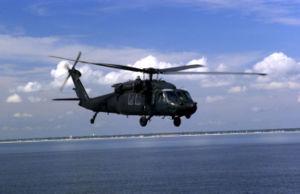
Le 160th SOAR